Turkish Regional Amateur League

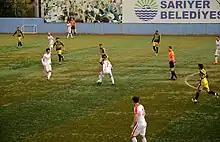
Turkish Regional Amateur League (BAL) match between Özer Mimarlık Mühendislik Spor and Mahmut Şevketpaşa Spor in the 2017-18 season.

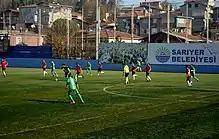
Turkish Regional Amateur League (BAL) match between Boğaziçi Üniversitesi 1896 Spor and Küçükçekmece Yeşilova Spor in the 2017-18 season.

The Turkish Regional Amateur League is the fifth tier of the Turkish football league system. The tier comprises a number (usually 10-13, varies by season) of groups across Turkey, each consisting of teams grouped according to the regions in which they are based. Every season, 12 teams are promoted to the TFF Third League while the bottom two teams of each group are relegated to the Super Amateur Leagues of their respective provinces.